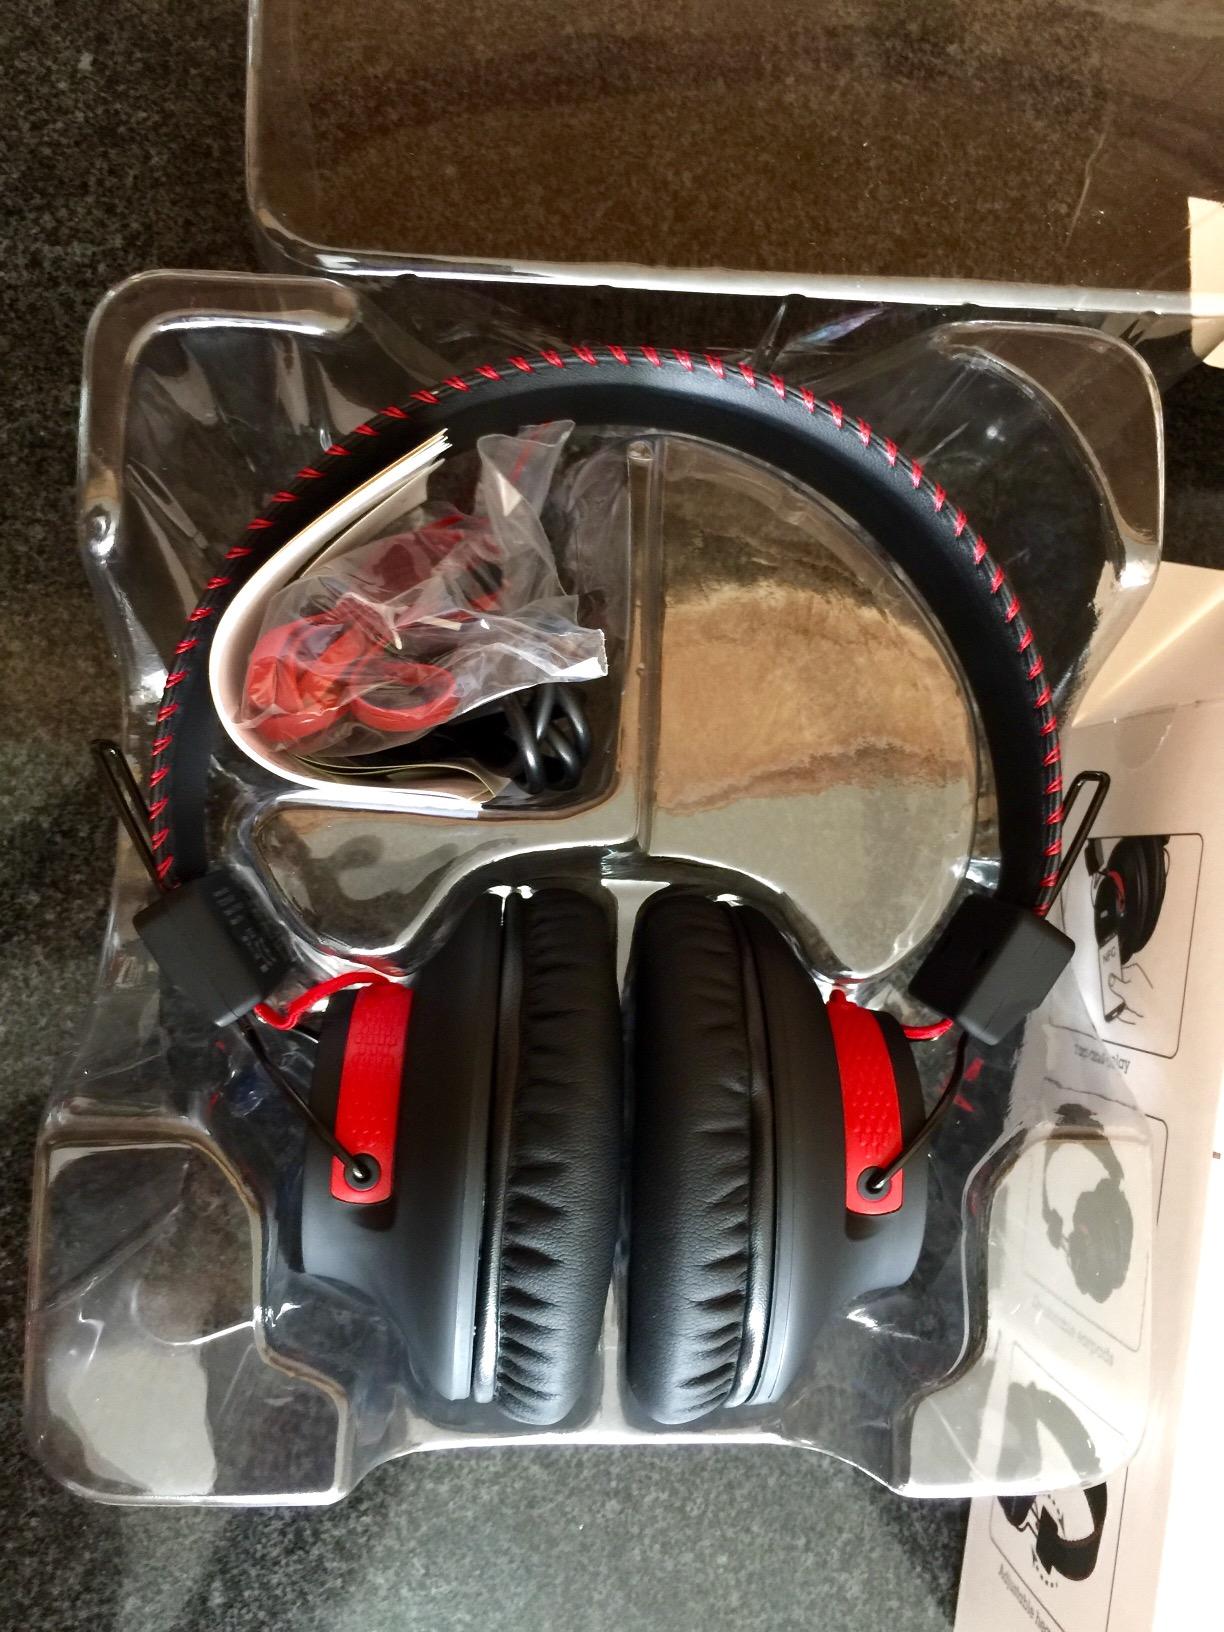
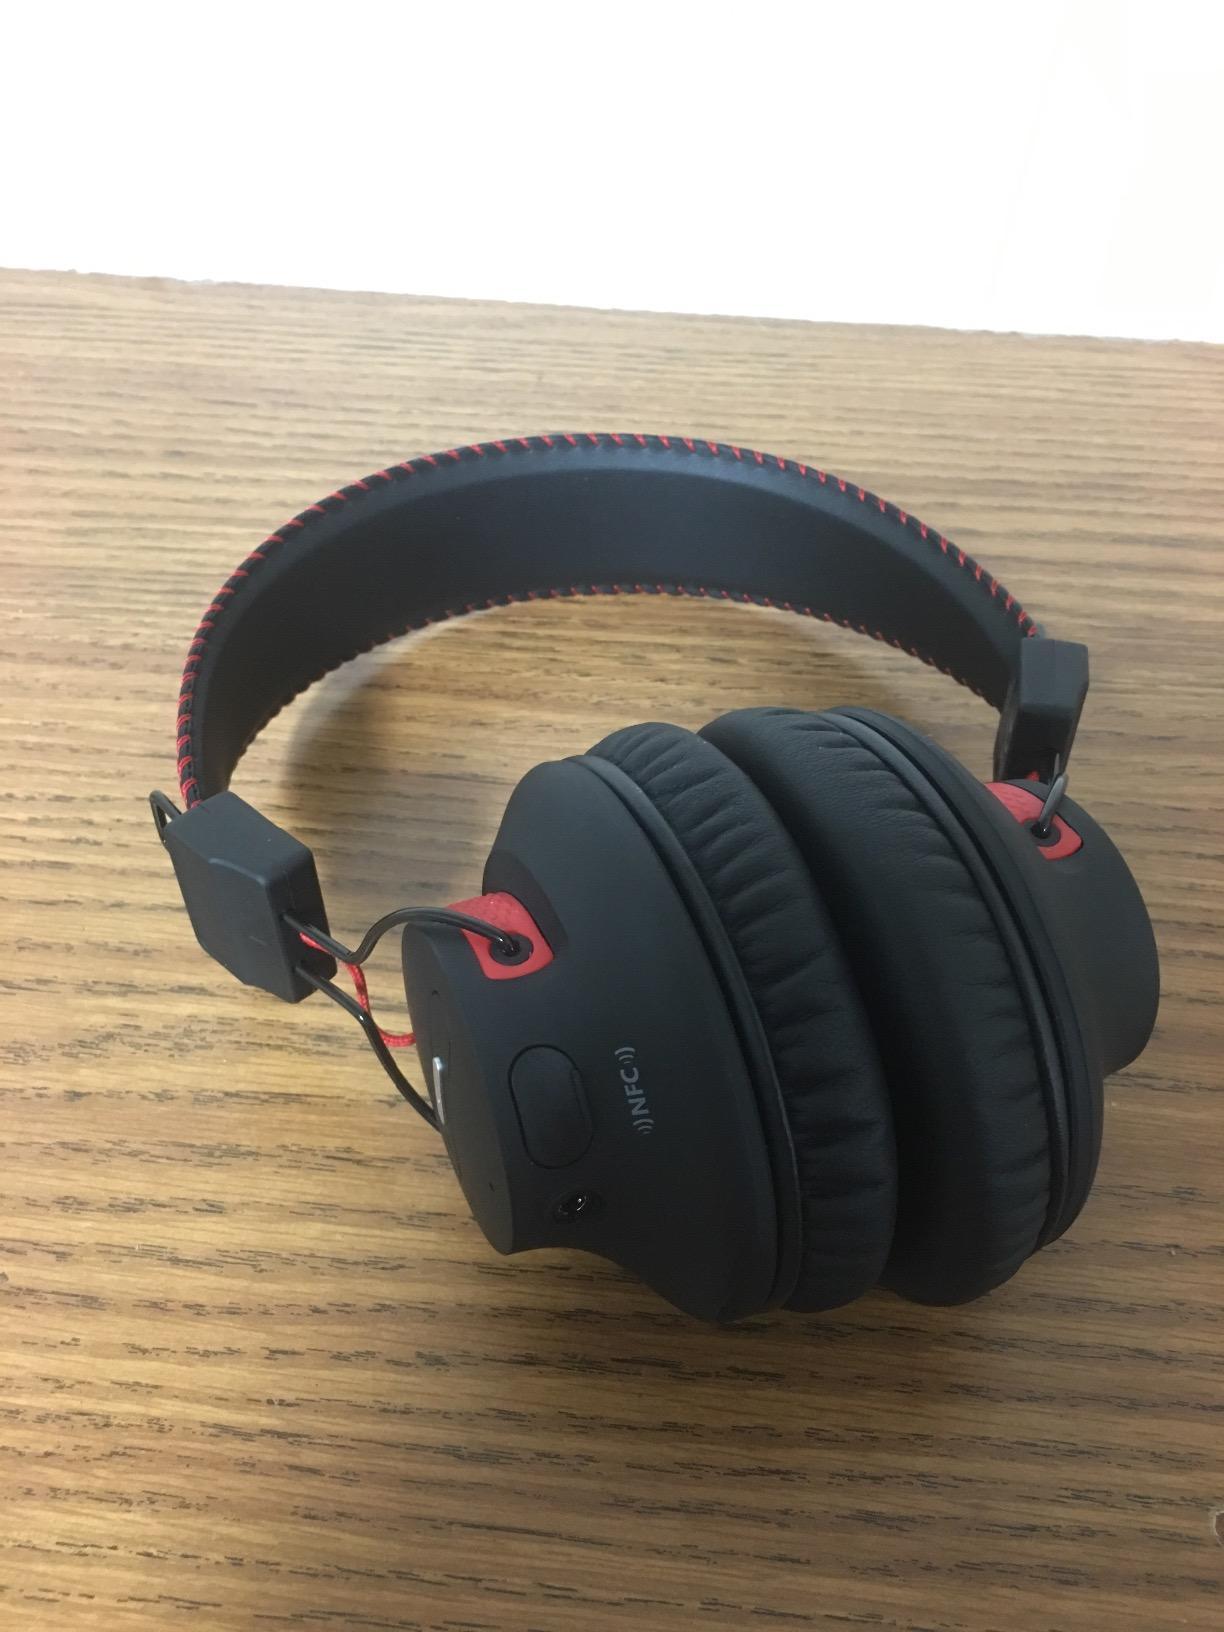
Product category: headphones
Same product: yes